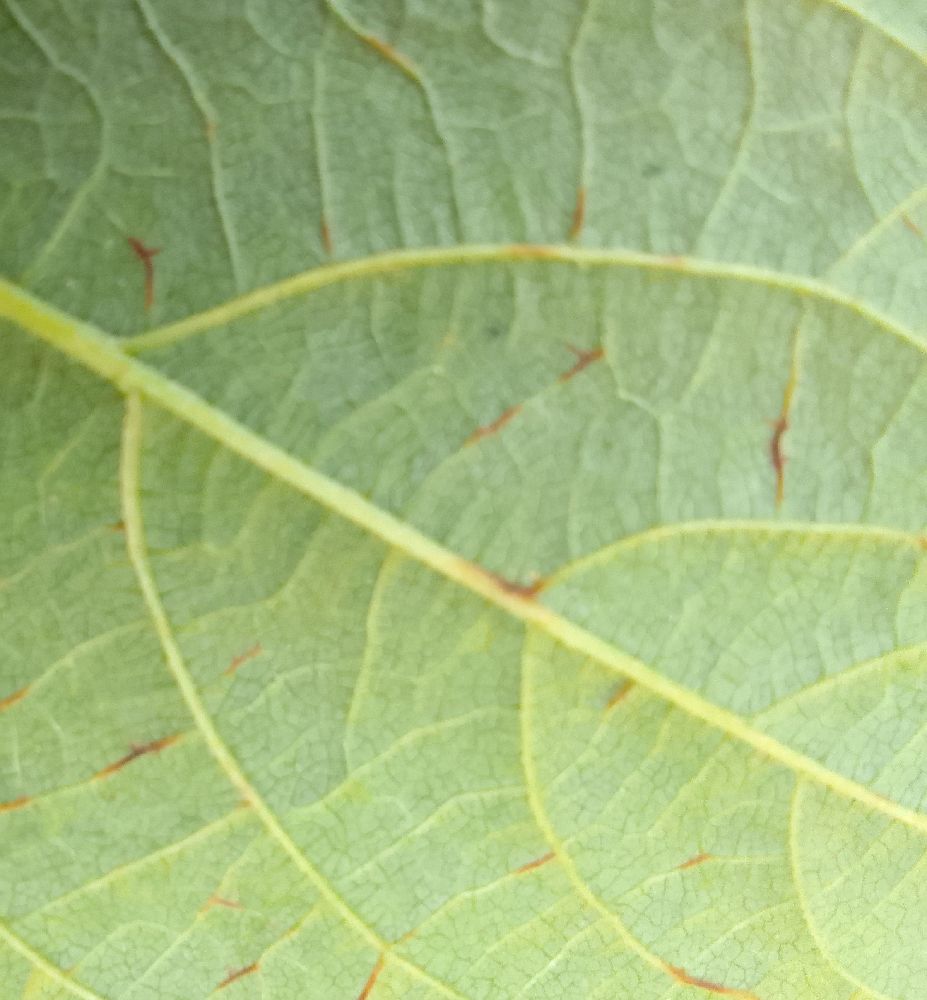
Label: anthracnose